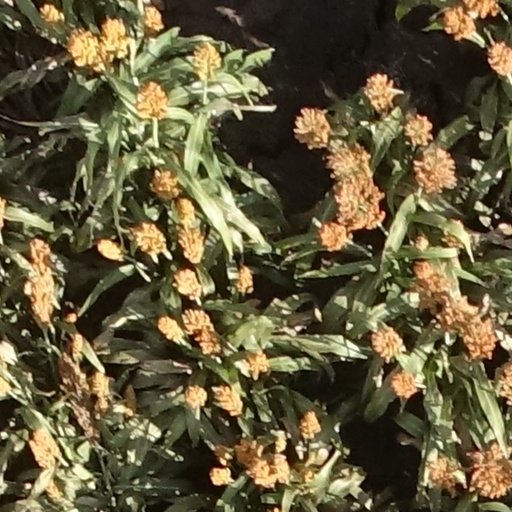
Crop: sorghum